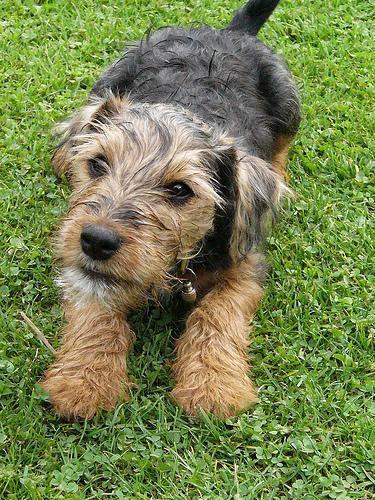
Lakeland_terrier